Bandits (2001 film)

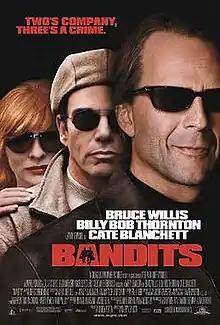
Theatrical release poster

Bandits is a 2001 American crime comedy-drama film directed by Barry Levinson and written by Harley Peyton. It stars Bruce Willis, Billy Bob Thornton, and Cate Blanchett. The film was released in theaters on October 12, 2001. It received mixed reviews, and Thornton and Blanchett's performances received critical praise. Thornton and Blanchett were nominated for Golden Globe Awards for Best Actor and Best Actress – Motion Picture Comedy or Musical, and Blanchett was nominated for Best Supporting Actress at the Screen Actors Guild Awards.